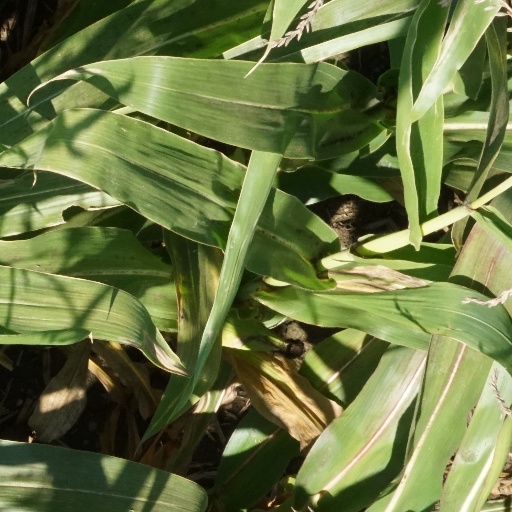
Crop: maize; corn